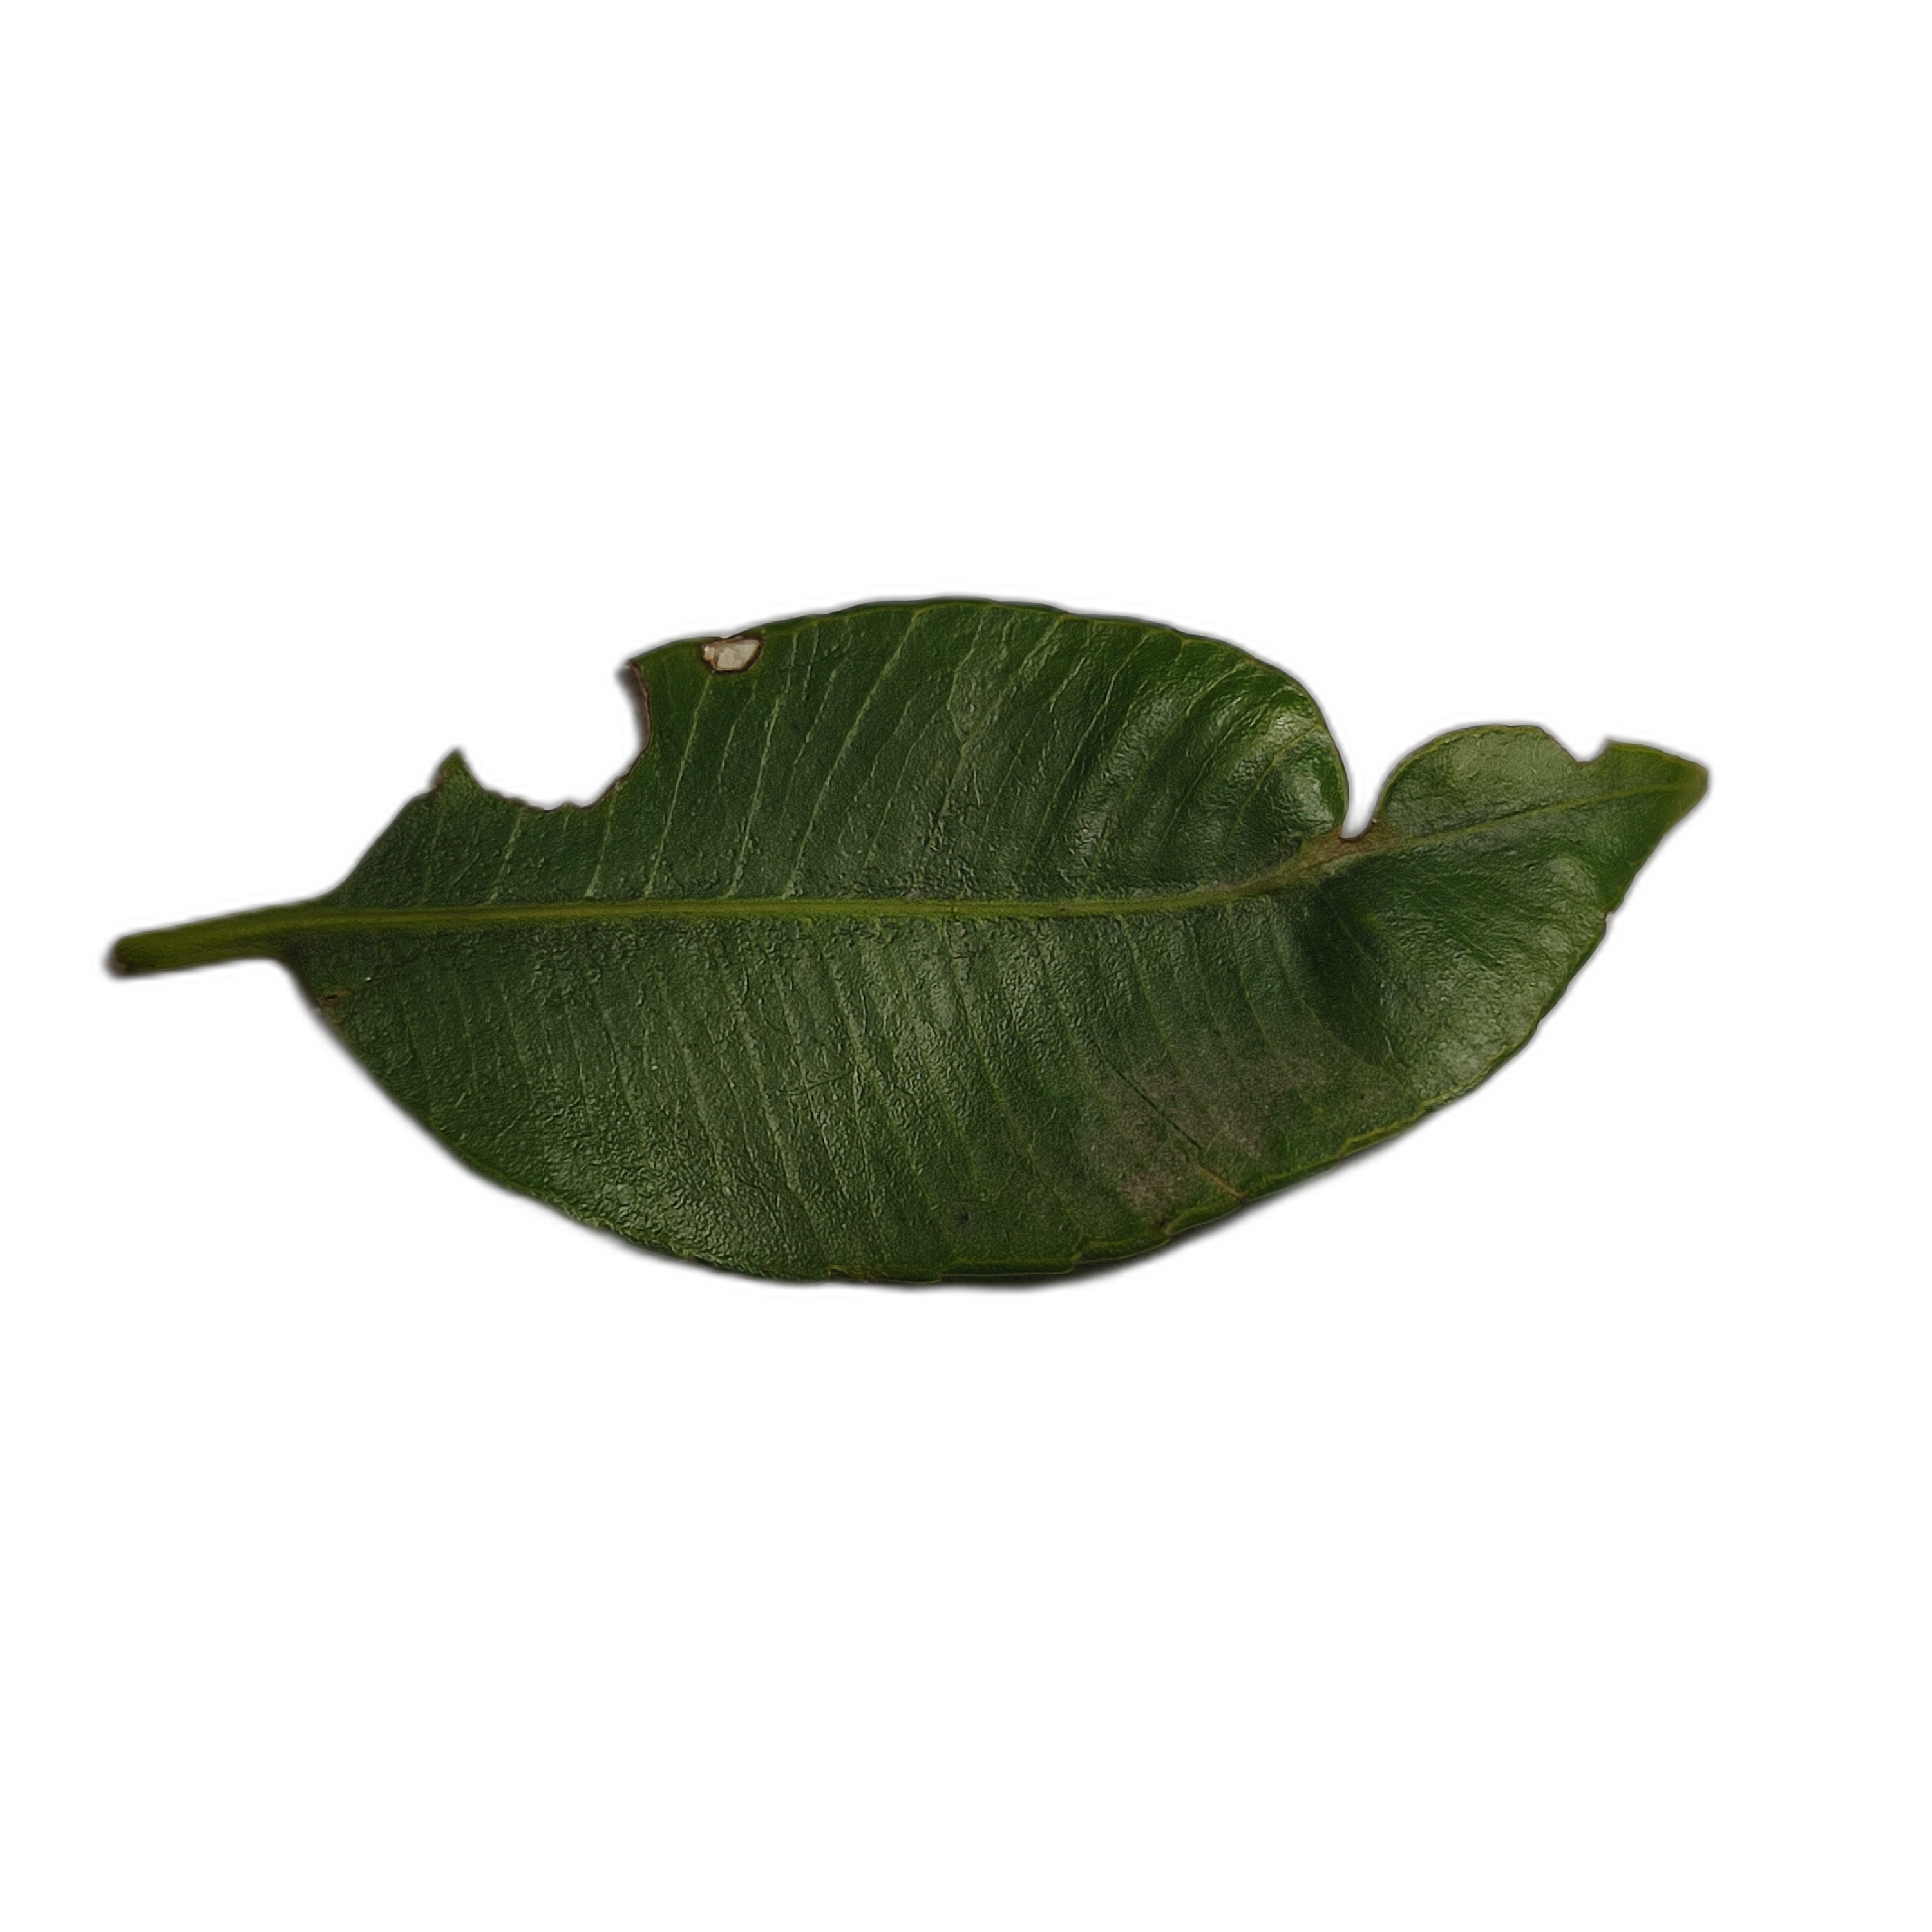
Label: not_healthy